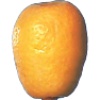
Label: kumquats